Parareptilia

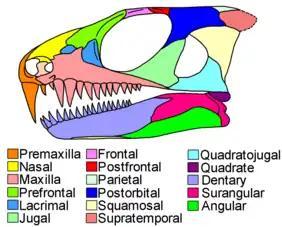
A skull diagram of "Colobomycter pholeter", a probable acleistorhinid from the Early Permian. Unlike most parareptiles, this species lacks tabular bones and has a heterodont dentition with large caniform teeth.

Parareptilian skulls were diverse, from mesosaurs with elongated snouts filled with hundreds of thin teeth, to the snub-nosed, knob-encrusted skulls of pareiasaurs. Parareptile teeth were quite variable in shape and function between different species. However, they were relatively homogenous on the same skull. While most synapsids and many early eureptiles had a caniform region of enlarged fang-like teeth in the front half of the skull, very few parareptiles possessed caniform teeth.